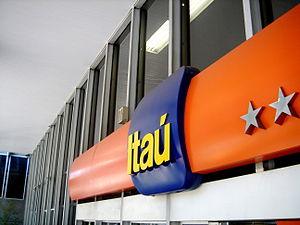
La banque Itaú est une filiale de la société brésilienne Banco Itaú Holding Financeira, créé en 1945. Elle a fusionné en 2008 avec Unibanco dans Itaú Unibanco.